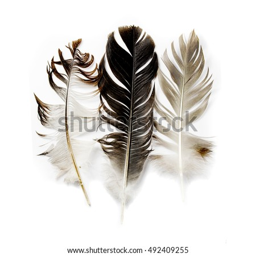
feather isolated on the white background